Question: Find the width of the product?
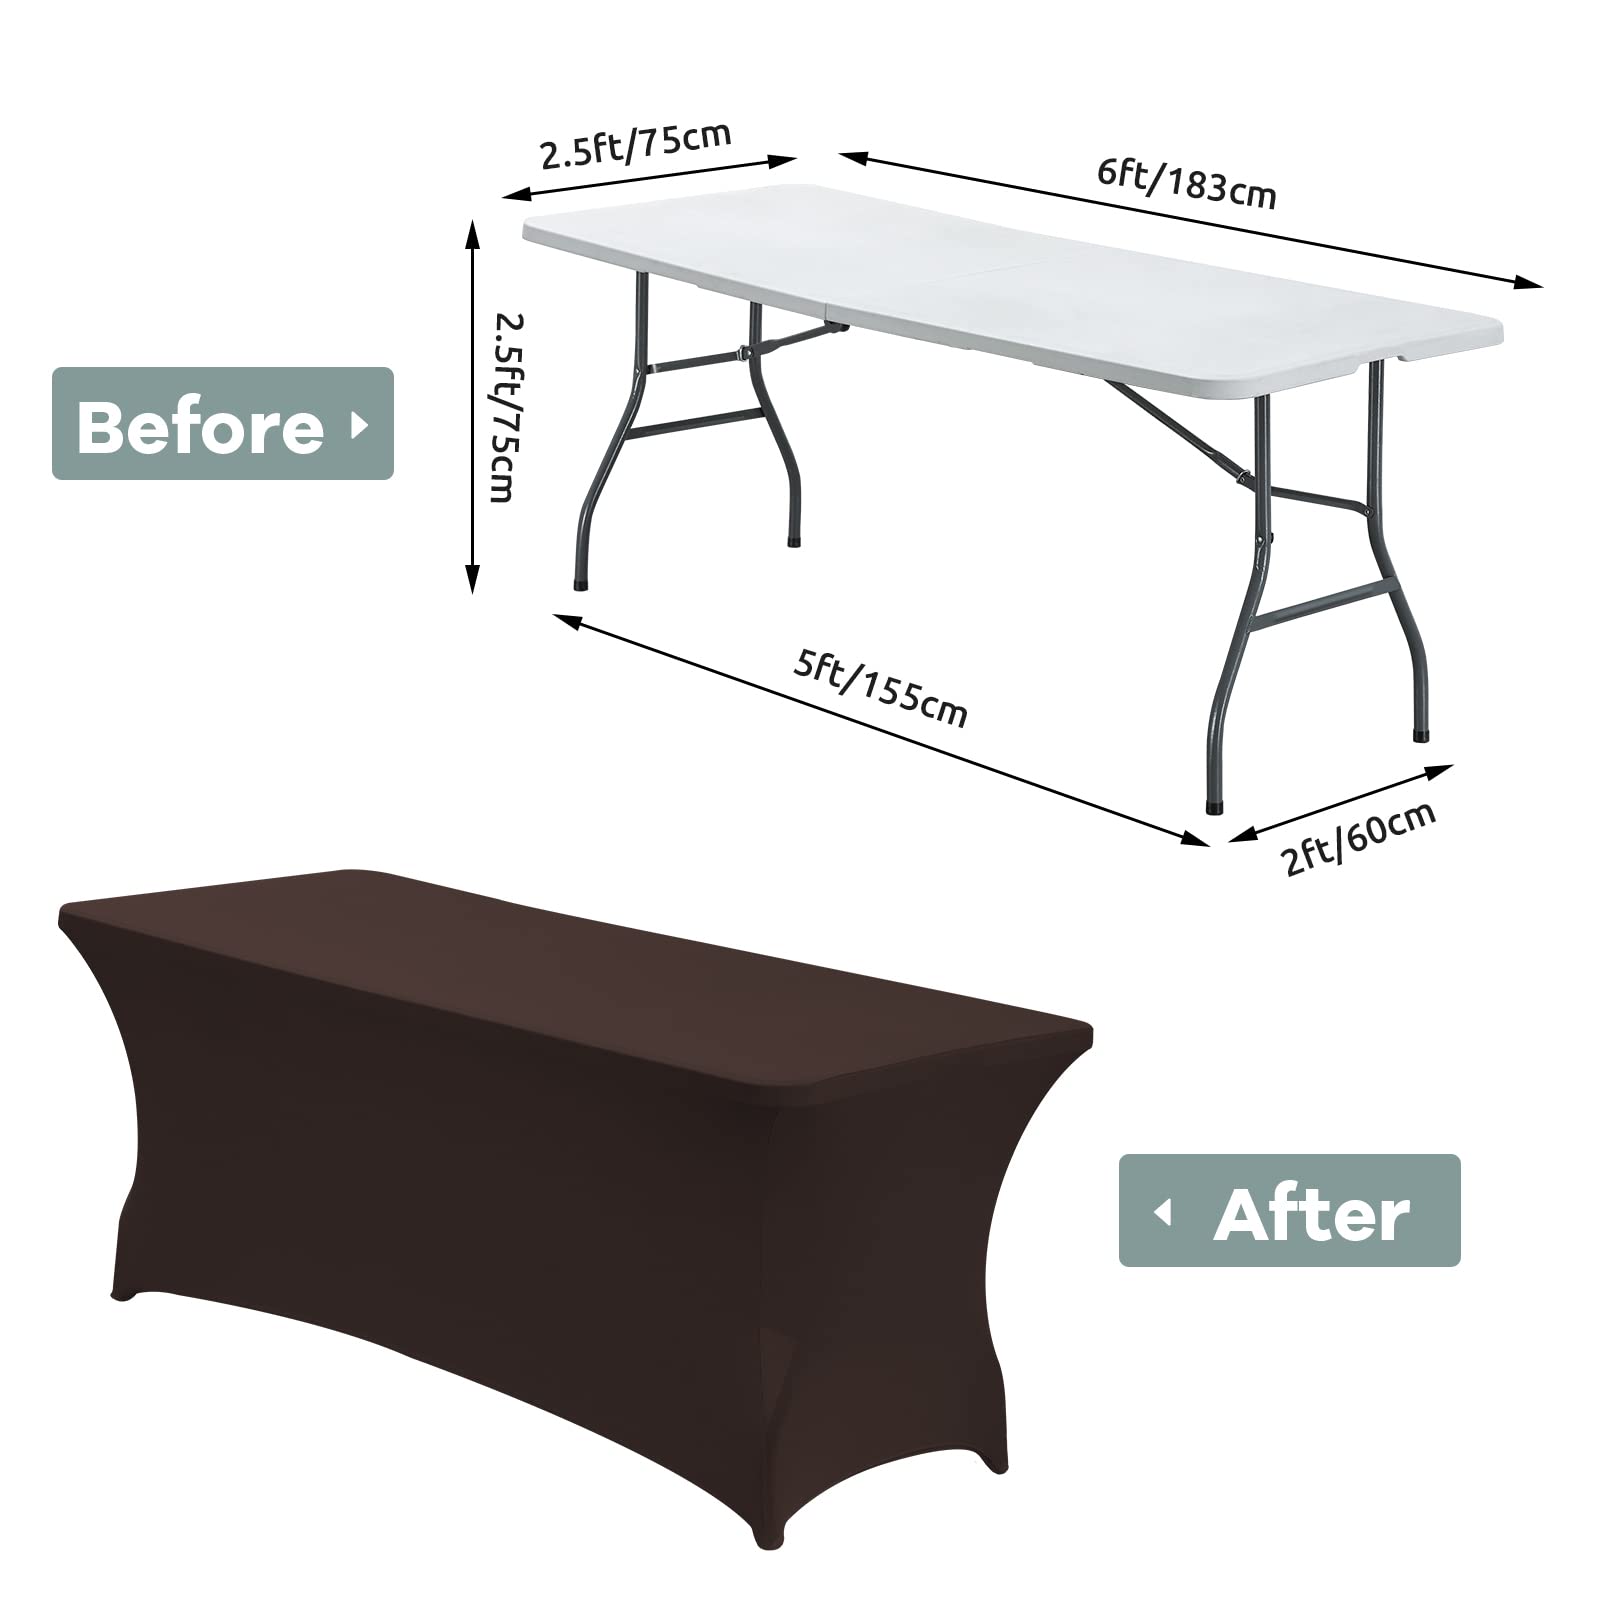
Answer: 183.0 centimetre